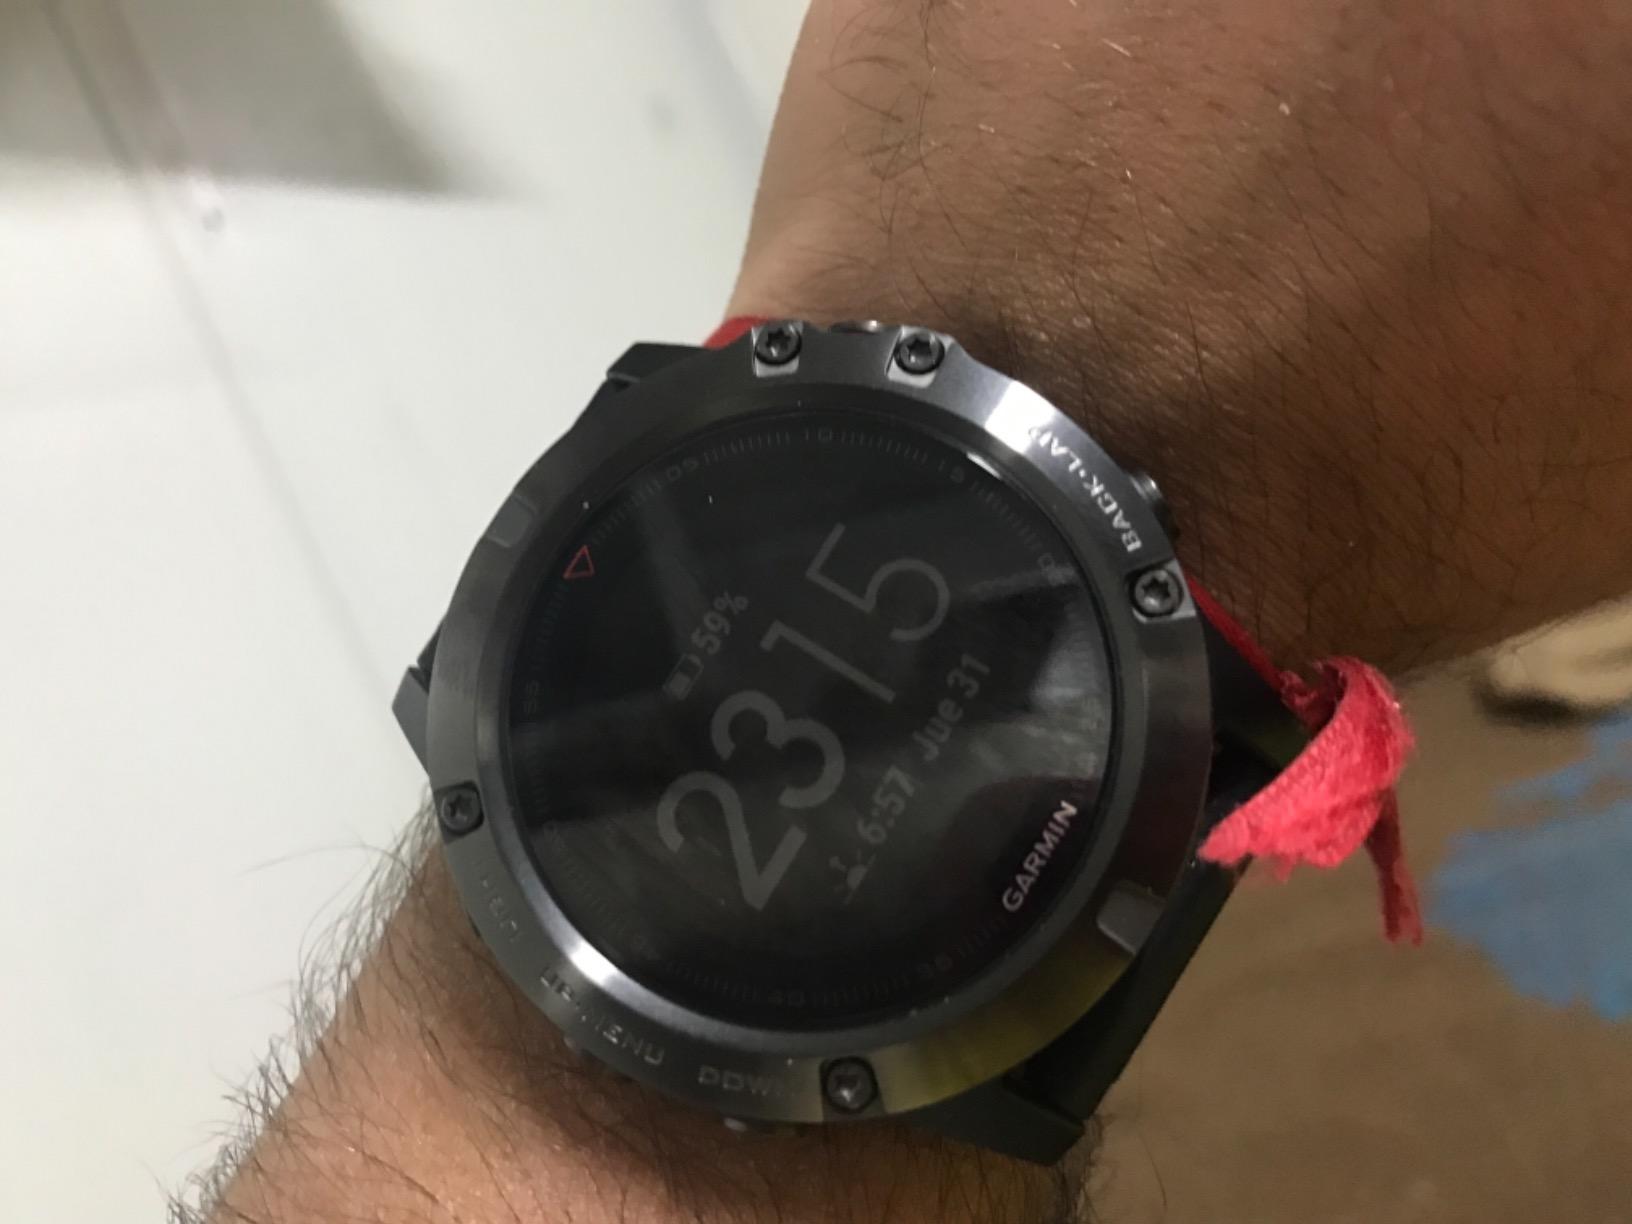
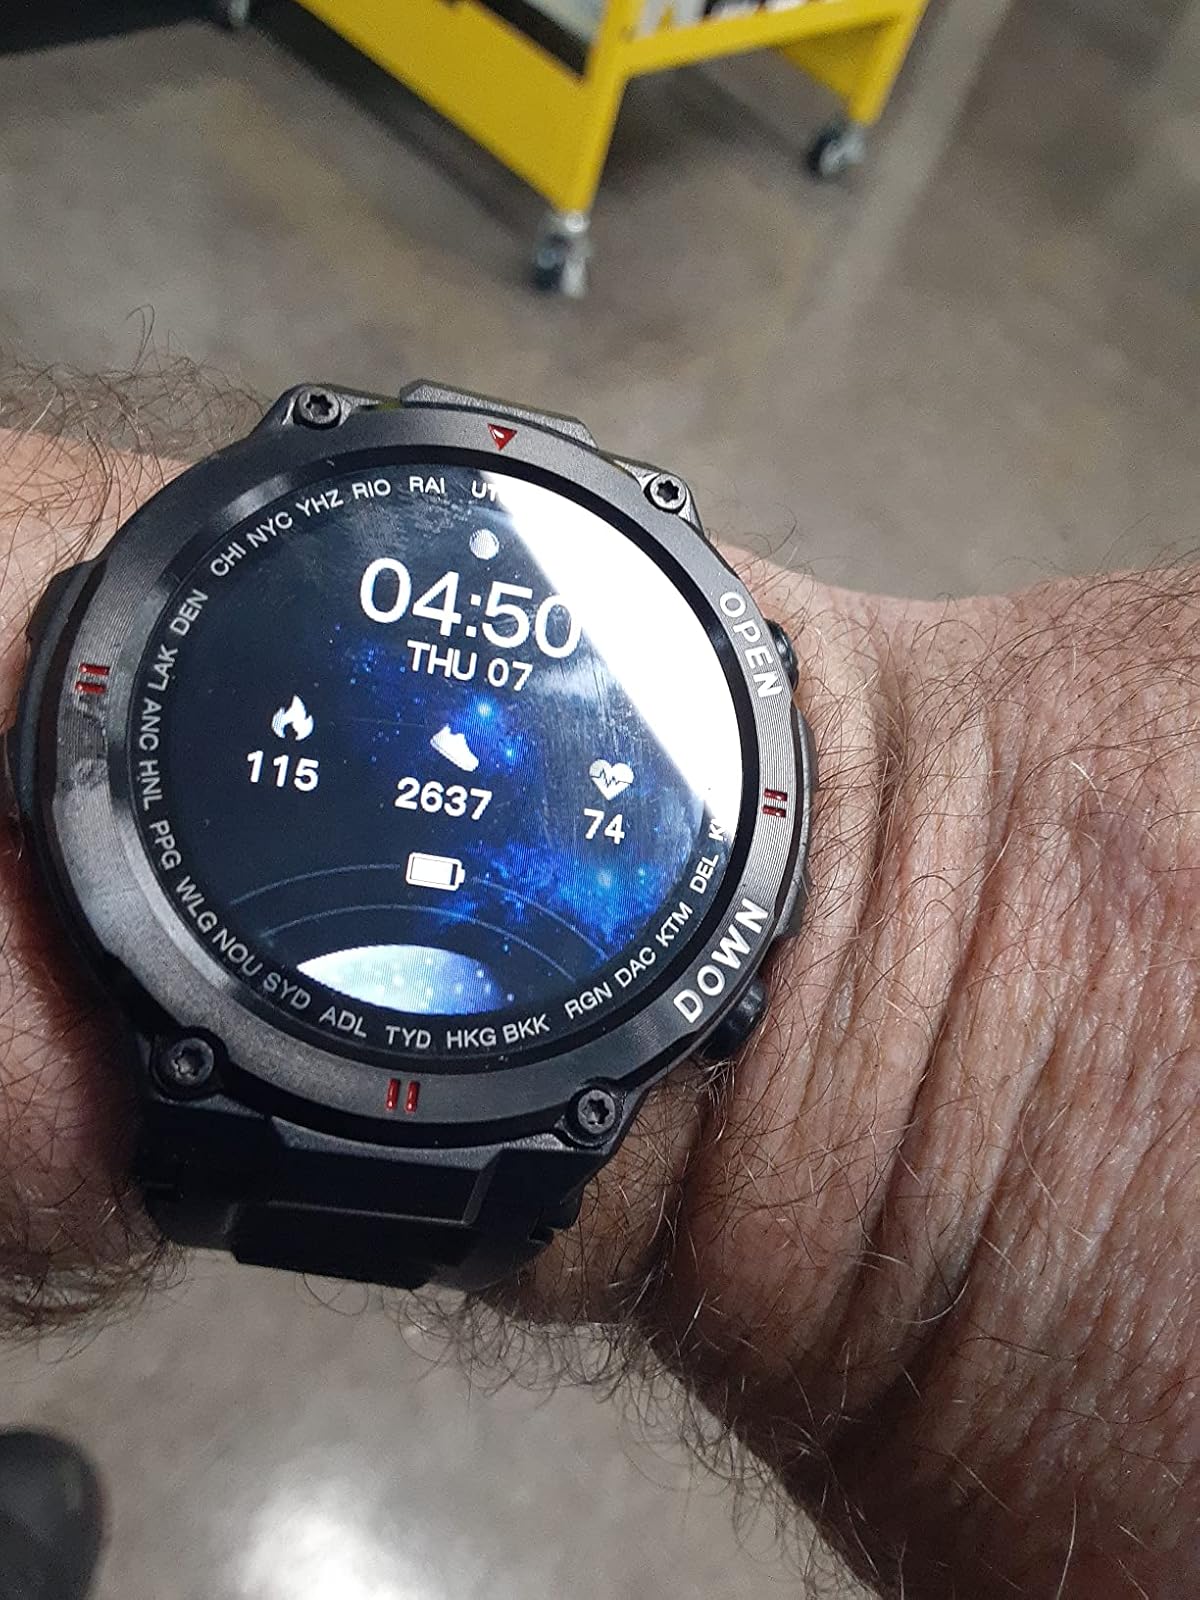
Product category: smartwatch
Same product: no